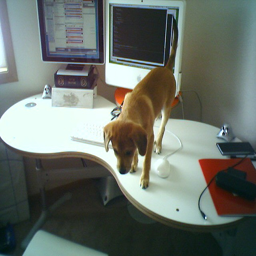
A dog sitting on top of a computer desk.
a dog standing on top of a computer desk
A puppy walking on top of a desk near a computer.
A small dog is standing on top of a computer desk.
a small brown dog stands on a computer desk.